Cathi Bond

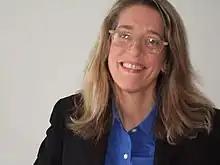
Cathi Bond, 2007

Cathi Bond is a Canadian writer, broadcaster, and novelist.